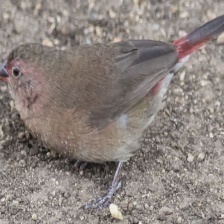
Species: AFRICAN FIREFINCH
Scientific name: LAGONOSTICTA RUBRICATA
ImageNet parent category: house_finch